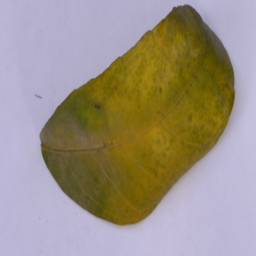
Plant part: leaf
Disease: greening